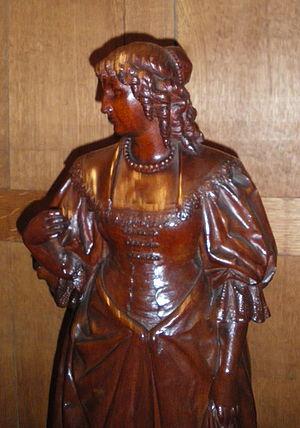
Milady de Winter est un personnage du roman d’Alexandre Dumas, Les Trois Mousquetaires. L'ennemie principale des protagonistes, elle met ses ressources, son charme et son absence totale de scrupules au service de son protecteur, le cardinal de Richelieu, dont elle est l'agent officieux chargée des œuvres les moins avouables. Le lecteur apprend au fil de l'histoire et en même temps que le héros d'Artagnan que la belle espionne a un passé criminel et une succession d'identités.
Acajou est un nom de couleur désignant une nuance de marron rougeâtre, d'après la couleur du bois d'acajou utilisé en ameublement.